Akron, Ohio

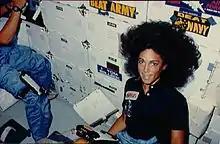
Mission Specialist Judith Resnik on the middeck of "Discovery" during STS-41-D

Many industries in the United States either began or were influenced by the city. After beginning the tire and rubber industry during the 20th century with the founding of BFGoodrich, Firestone, General Tire, and also the Goodyear merger with The Kelly-Springfield Tire Company, Akron gained the status of "Rubber Capital of the World". Akron has won economic awards such as for City Livability and All-America City, and deemed a high tech haven greatly contributing to the Information Age. Current Fortune 500 companies headquartered in the city include Goodyear and FirstEnergy. In addition, the city is the headquarters to a number of other notable companies such as GOJO, Advanced Elastomer Systems, Babcock & Wilcox, Myers Industries, Acme Fresh Market, and Sterling Jewelers. Goodyear, America's biggest tire manufacturer and the fifth-largest private employer in Summit County, recently built a new world headquarters in the city. The project, Akron Riverwalk, will feature a large retail and commercial development area. The project began in 2007, but was put on hold because of the Great Recession. Bridgestone built a new technical center with research and development labs, and moved its product development operations to the new facility in early 2012. The Eastern Ohio Division of KeyBank, which has six branches in the city, built a regional headquarters downtown. The city has a free WiFi corridor centered in downtown. Neighborhoods in range include Goodyear Heights, East Akron, North Hill, Firestone Park, Kenmore, and West Akron.